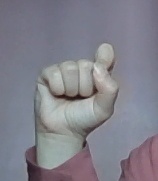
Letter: fa